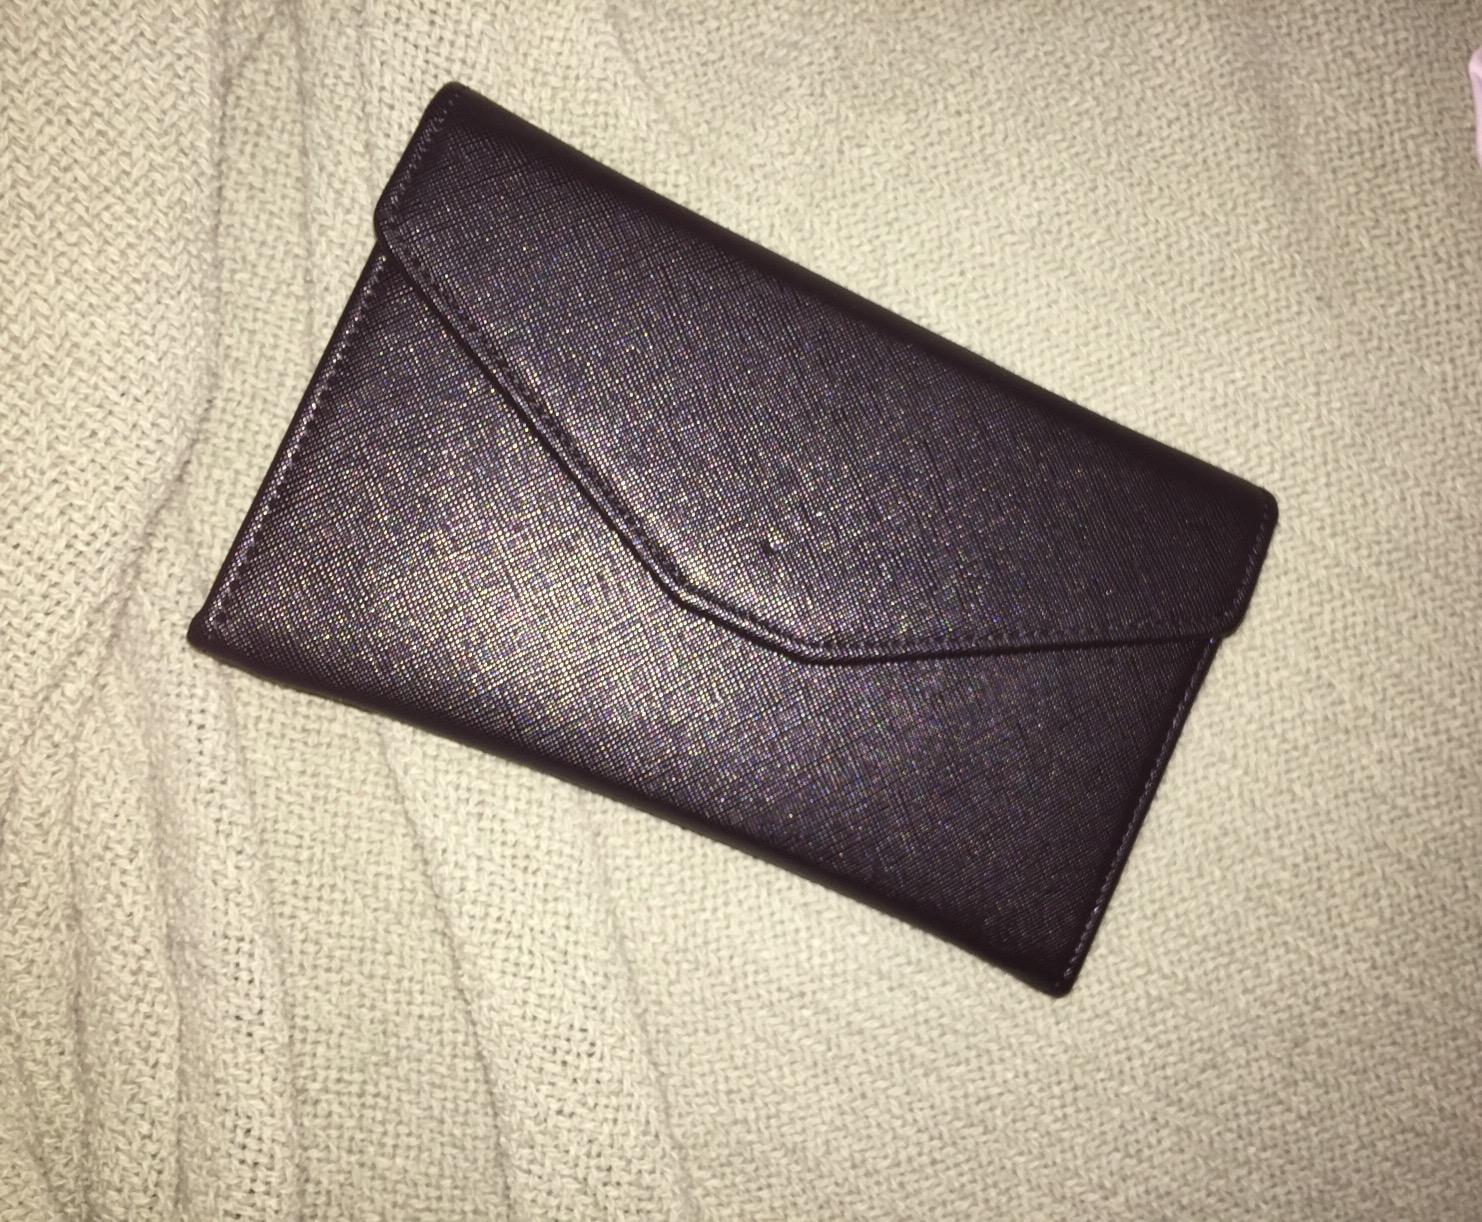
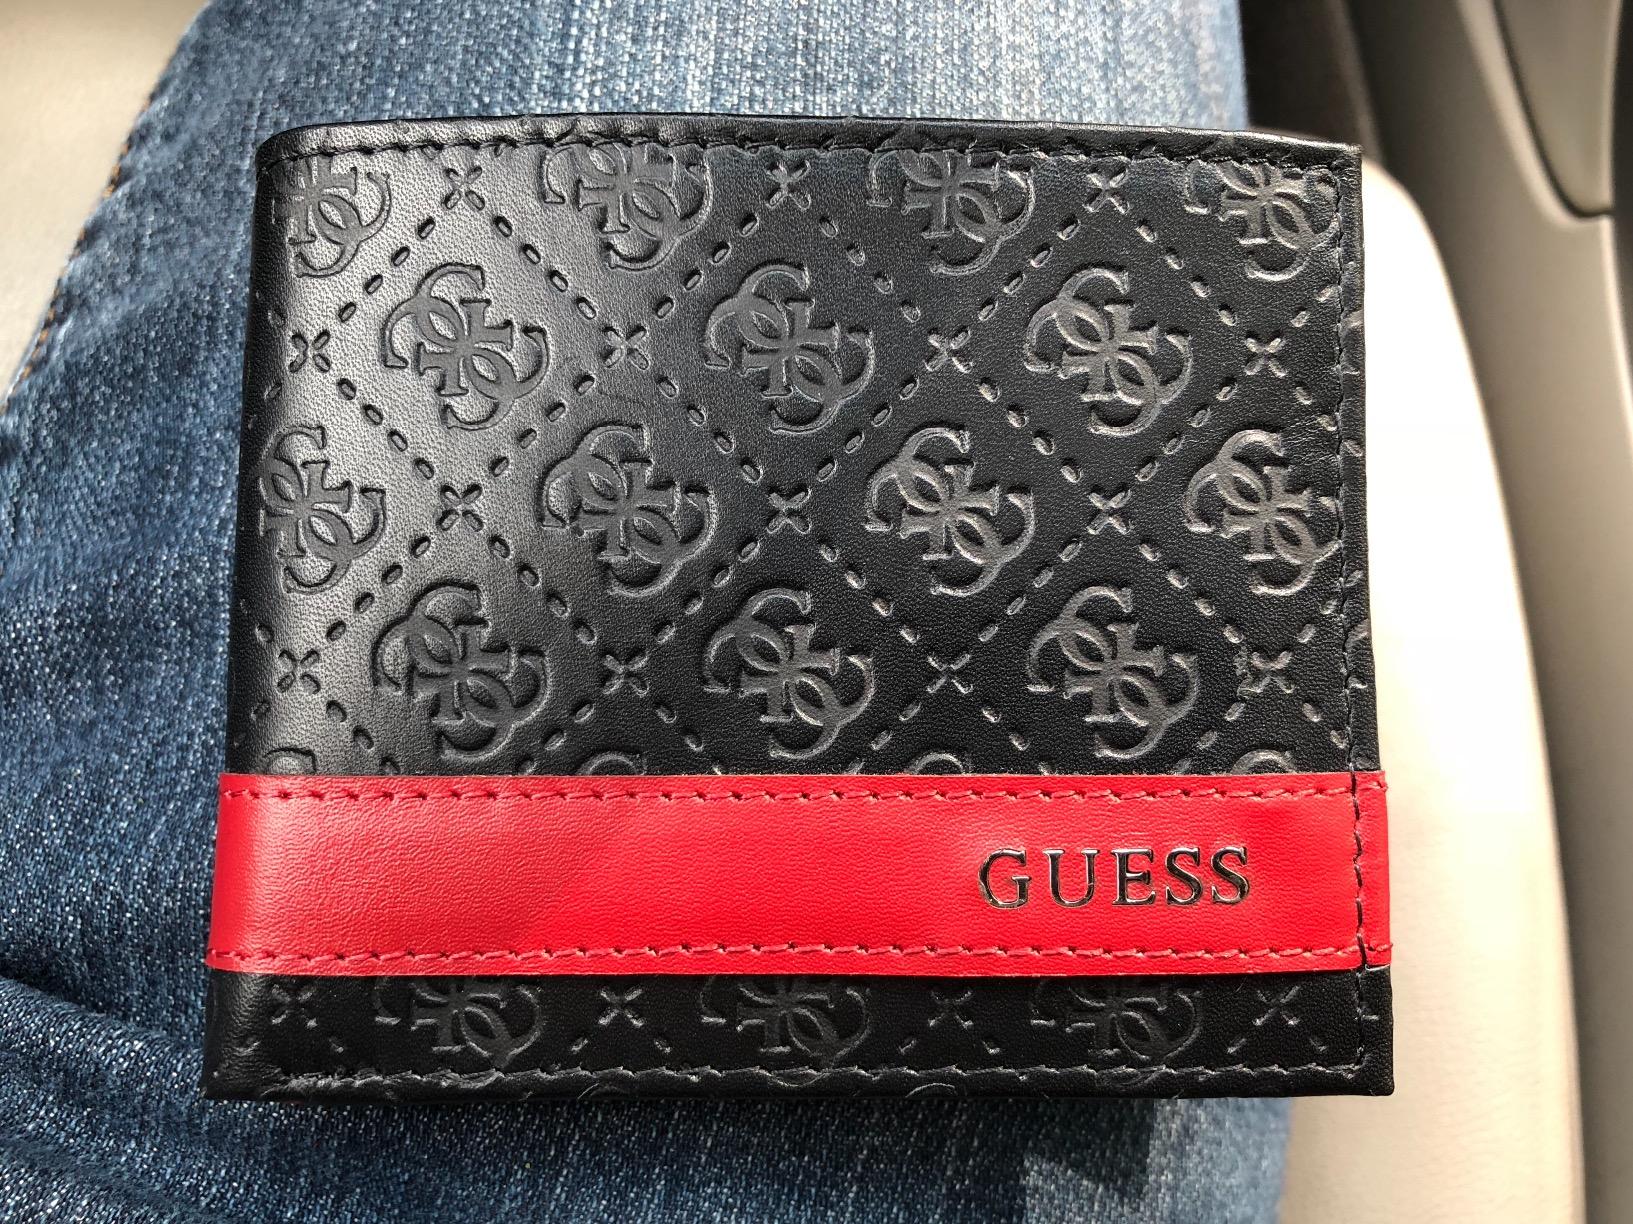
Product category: accessories_wallet
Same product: no